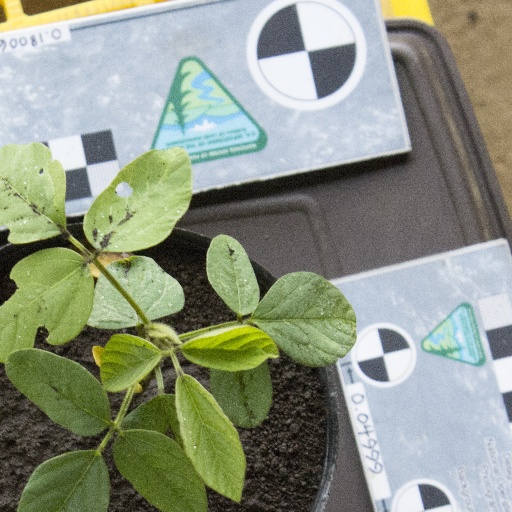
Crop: soybean